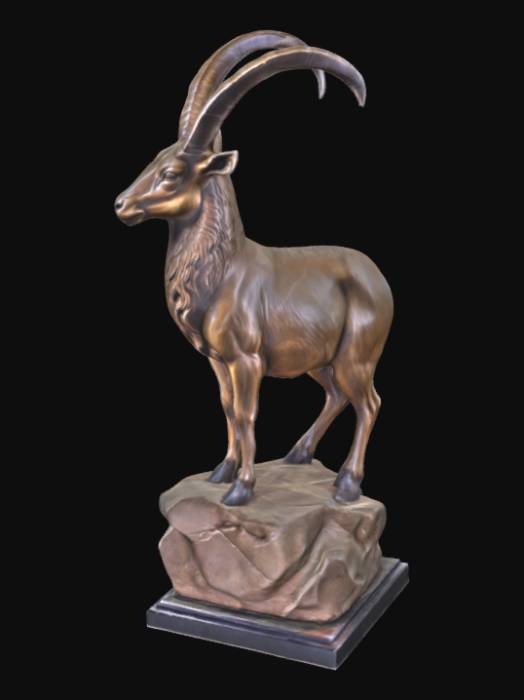
미적 점수 (1~10점): 6